List of accidents and incidents involving the Boeing B-52 Stratofortress

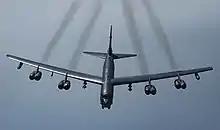
A Boeing B-52H Stratofortress in flight.

The Boeing B-52 Stratofortress has been operational with the United States Air Force since 5 June 1955. This list is of accidents and incidents involving the B-52 resulting in loss of life, severe injuries, or a loss of an aircraft (damaged beyond repair). Incidents in which the aircraft was damaged but repaired are not included.